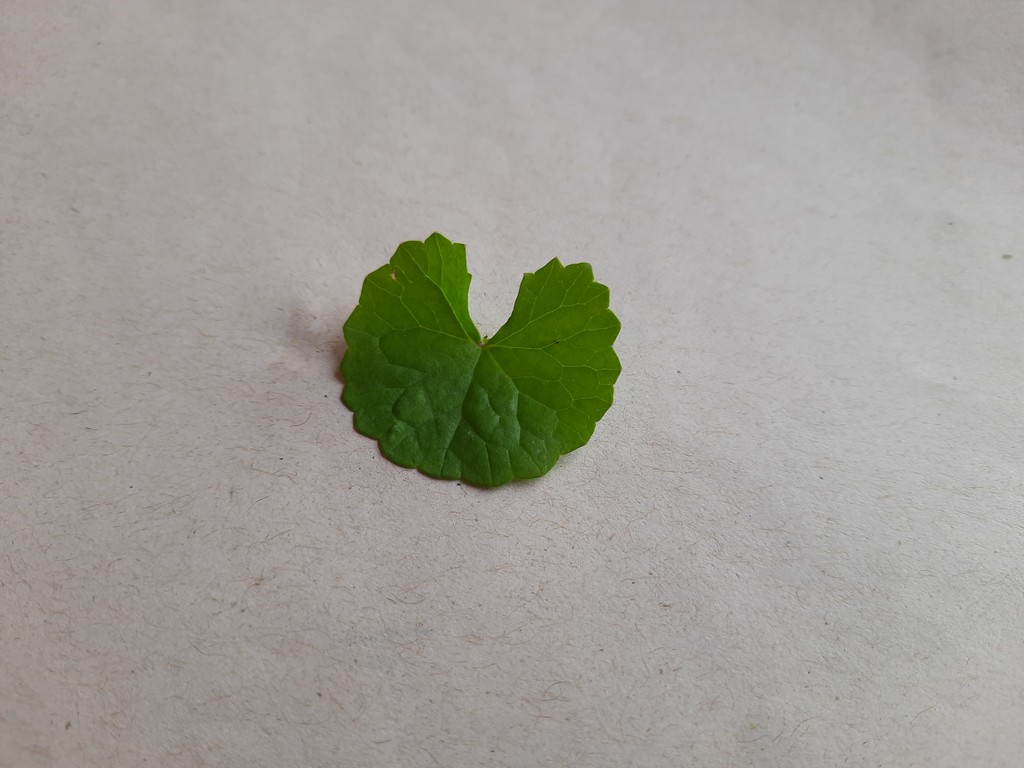
Label: Healthy